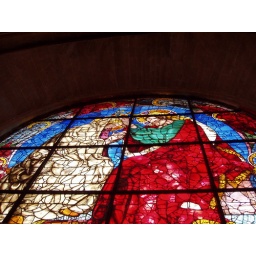
Stained glass window in the Duomo